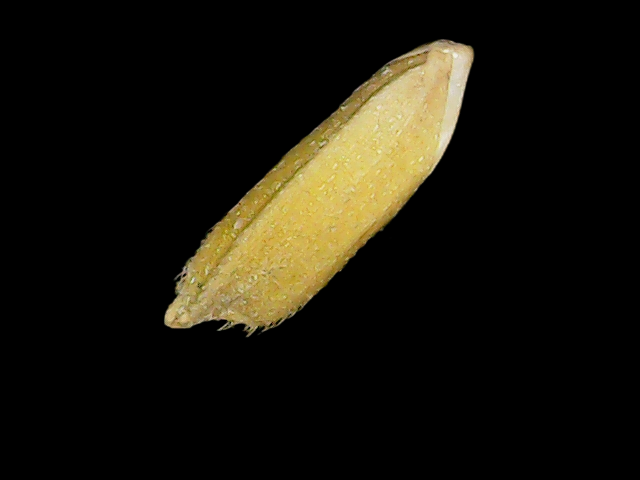
Rice variety: Binadhan17